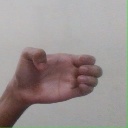
अक्षर: ख